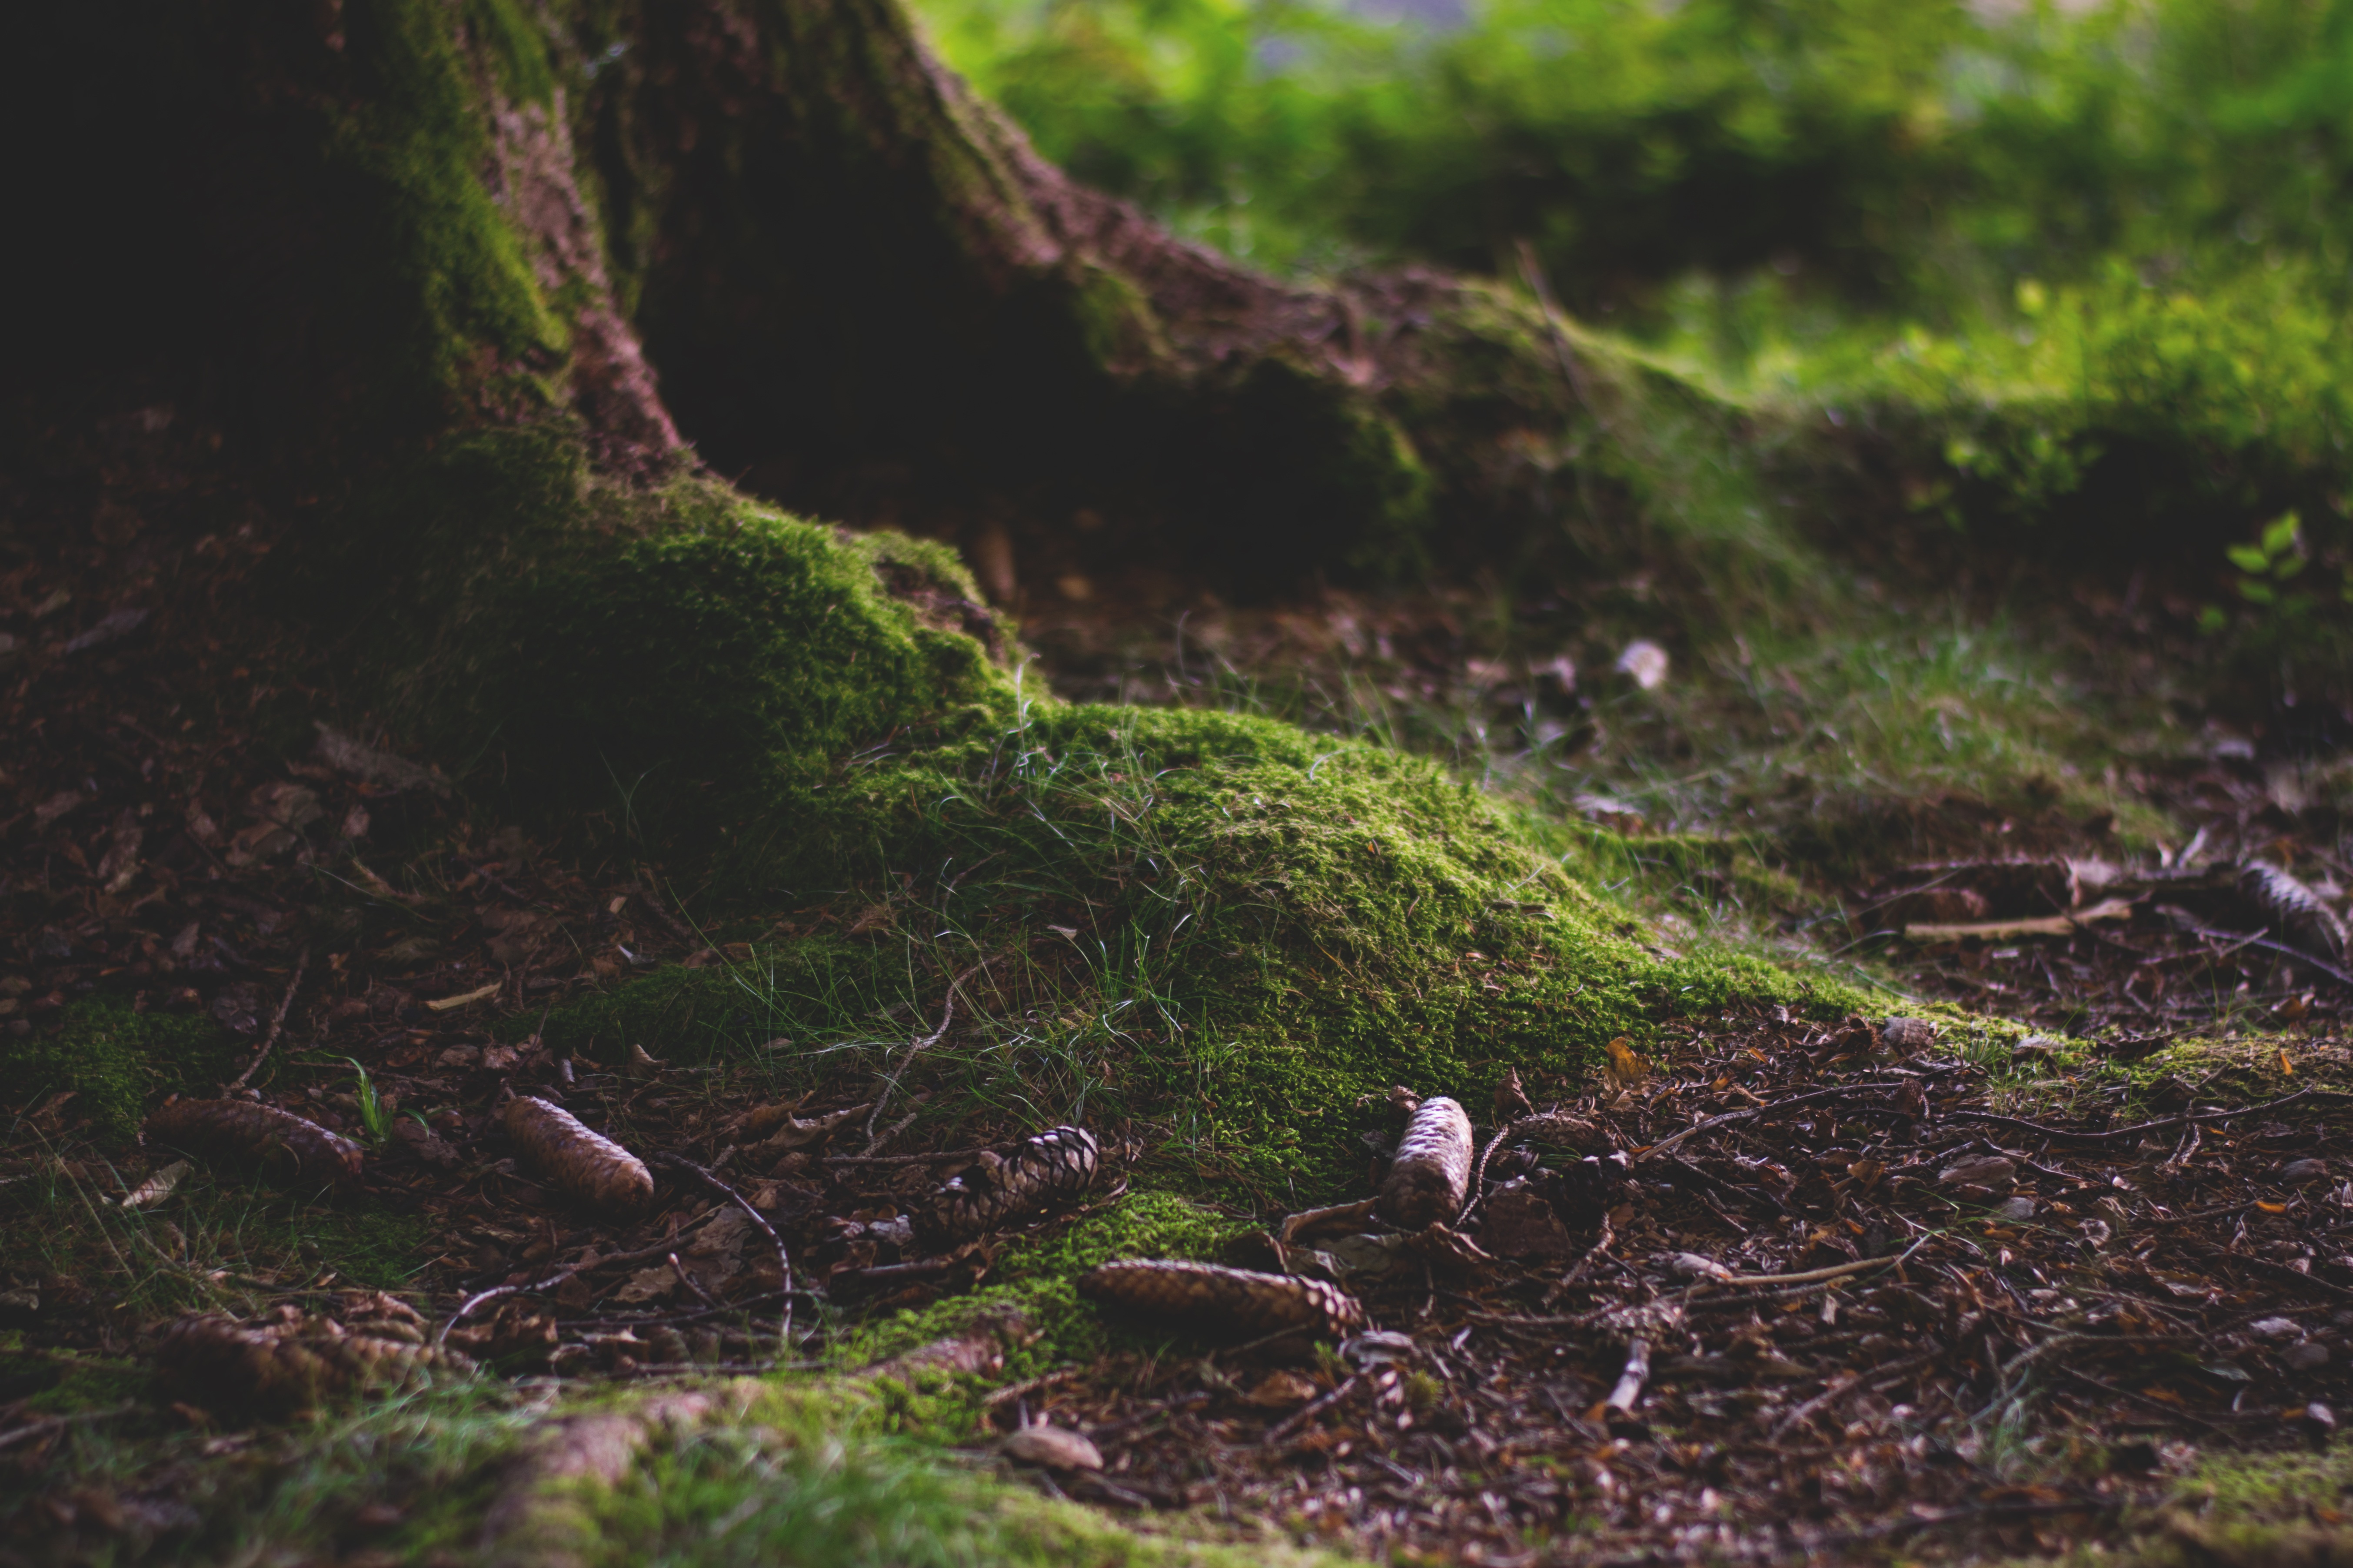
tree, nature, forest, leaf, flower, overgrown, moss, wildlife, green, jungle, fauna, root, tribe, forest floor, rainforest, woodland, habitat, natural environment